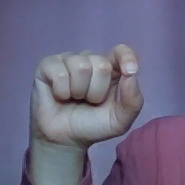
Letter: fa